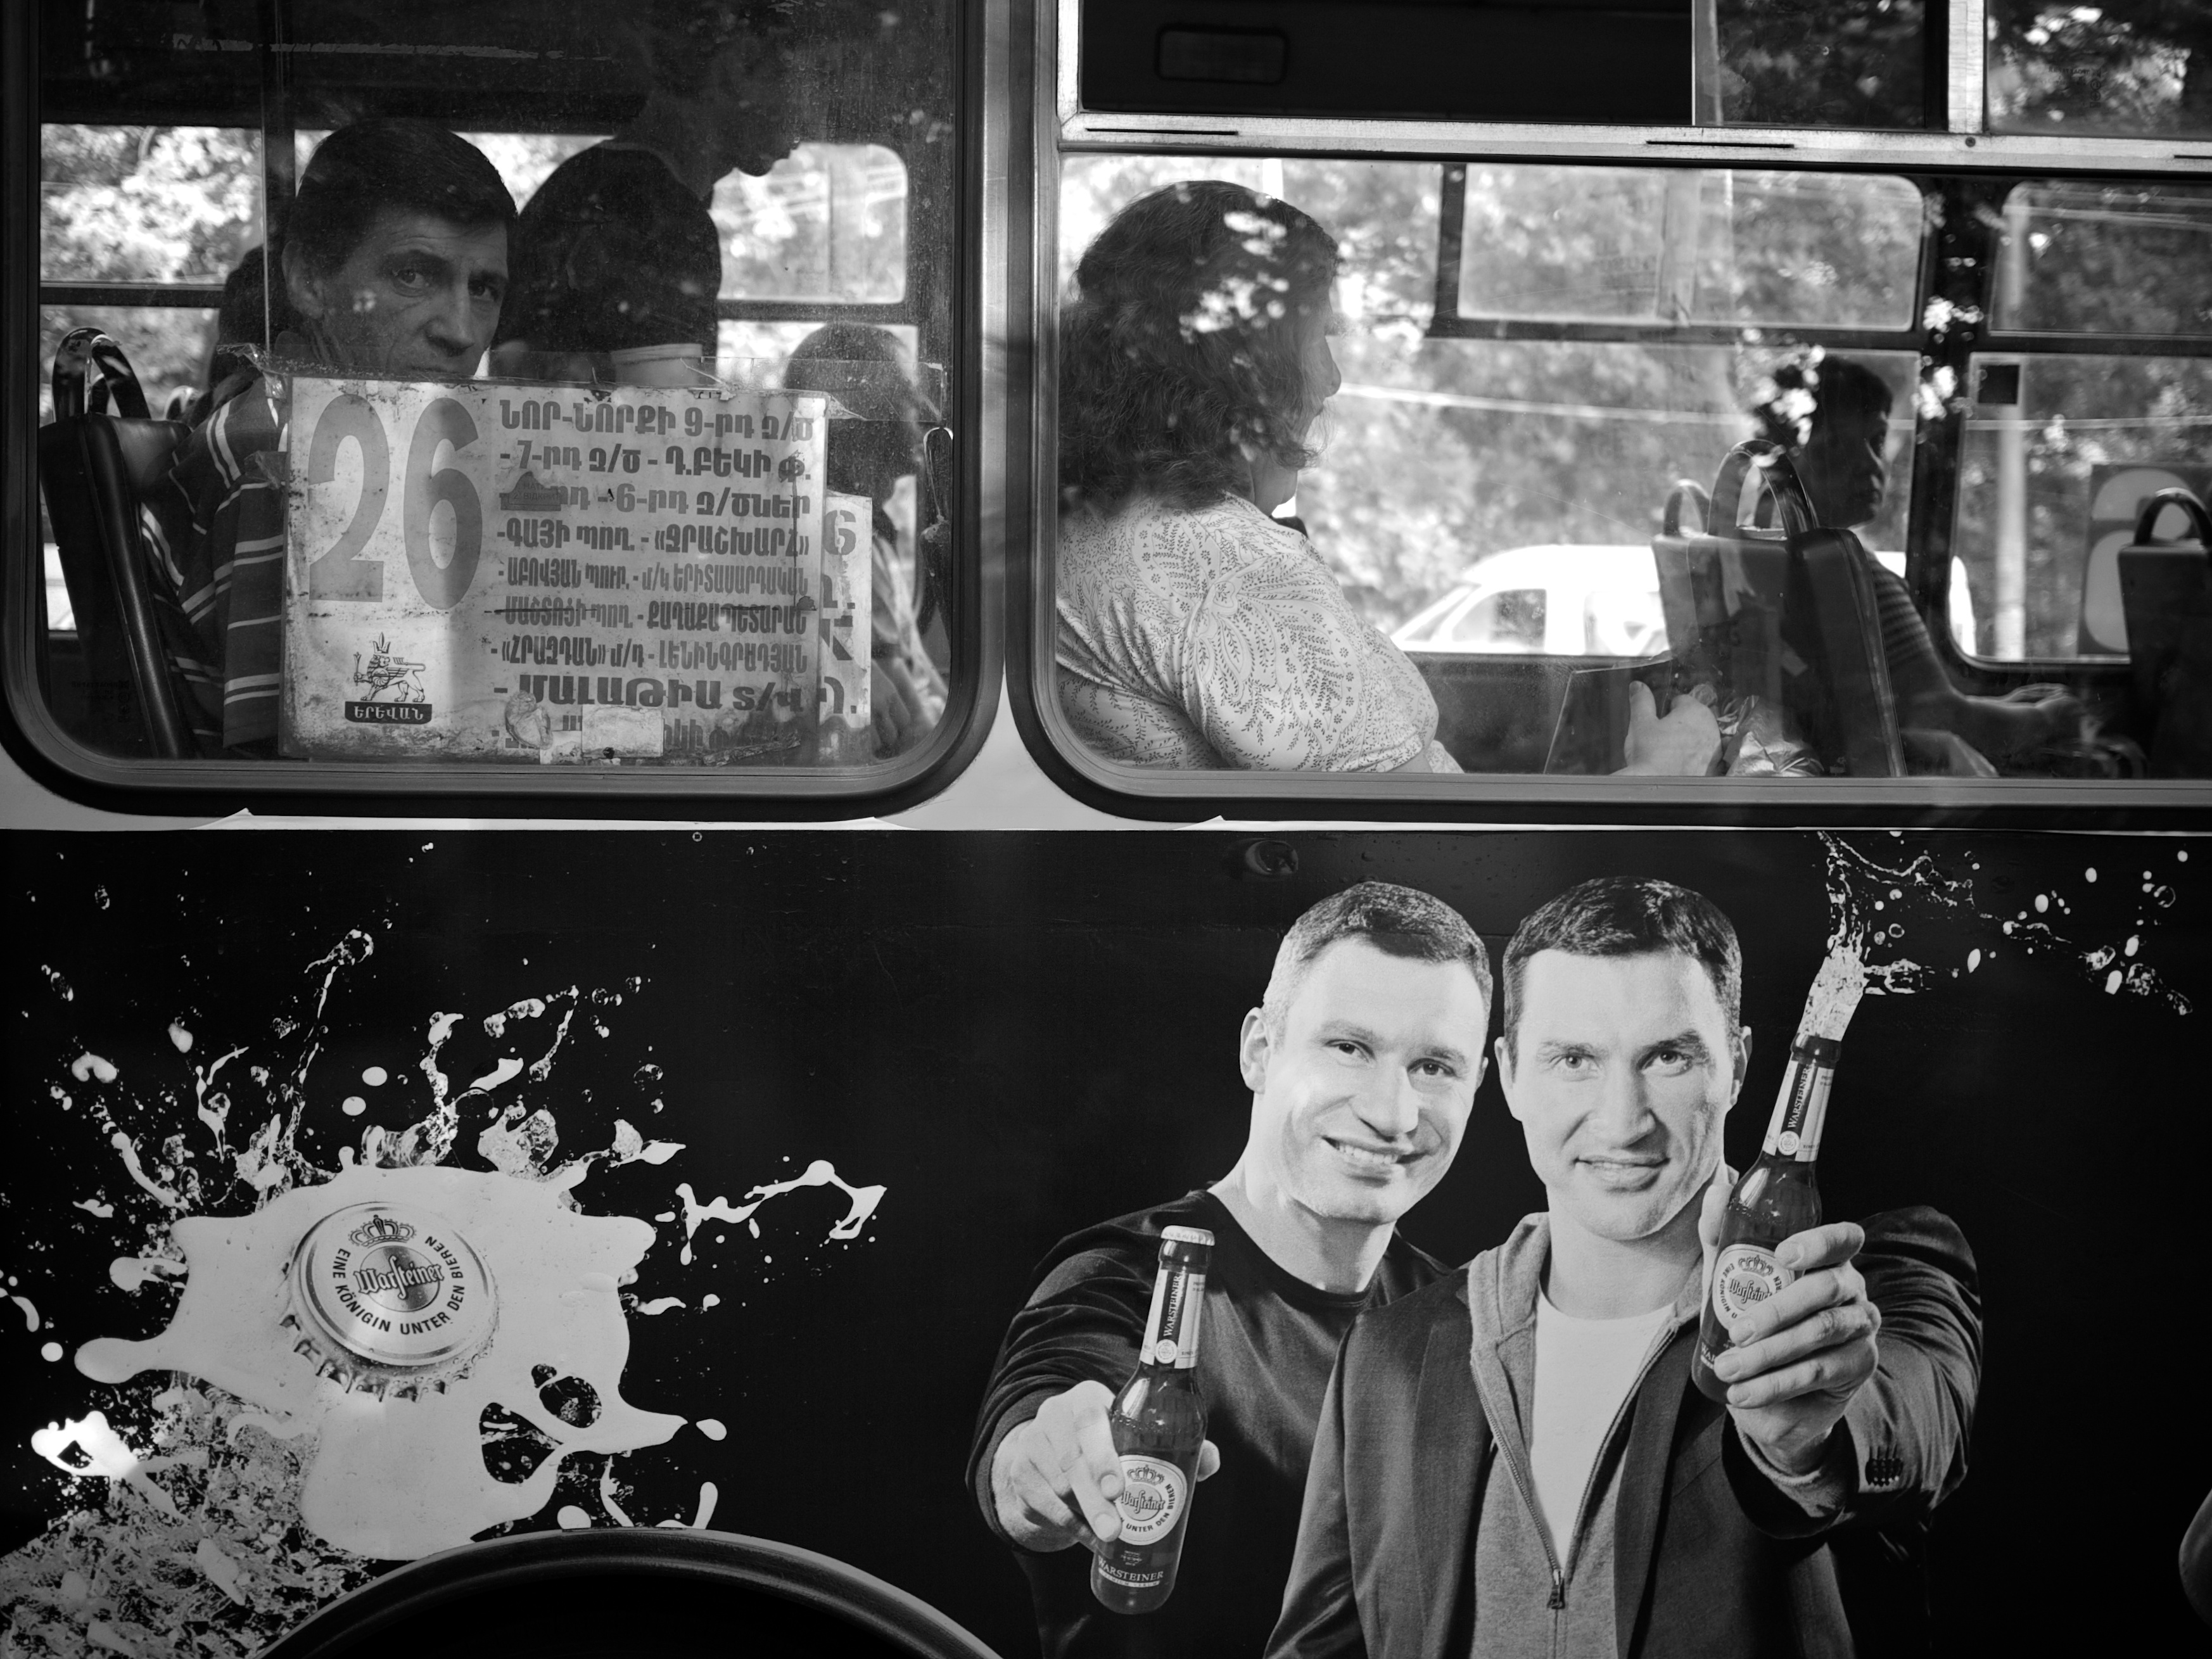
black and white, white, street, photography, ebook, training, black, monochrome, streetphotography, flickr, thomas, video, olympus, photograph, omd, image, fuji, leica, monochrom, leuthard, hcb, thomasleuthard, streettogs, monochrome photography, film noir